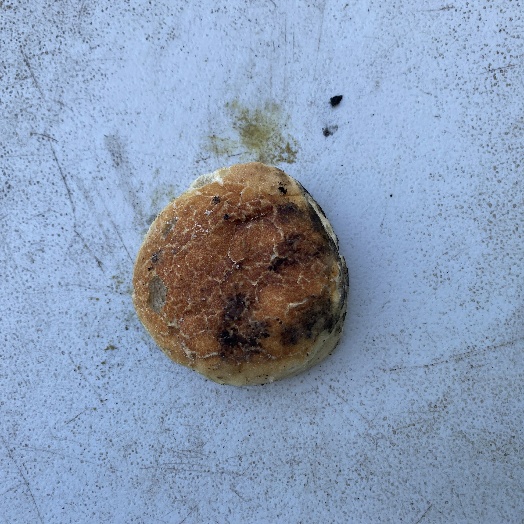
Label: Food Organics